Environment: lab
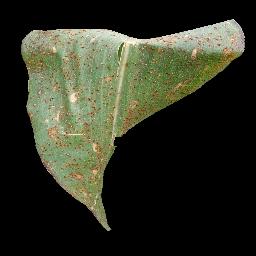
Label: common_rust